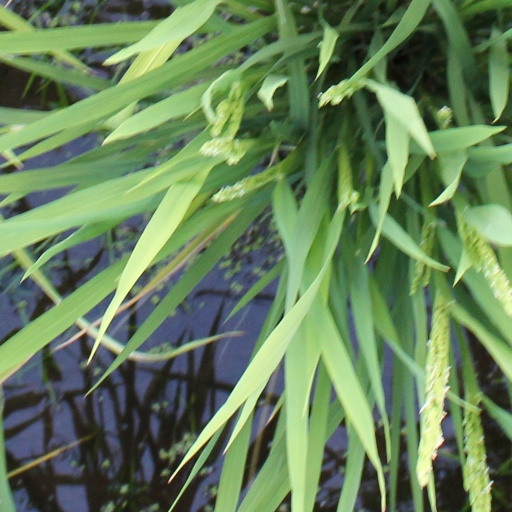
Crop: rice